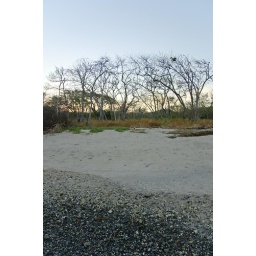
_DSC2883-2 bird in tree